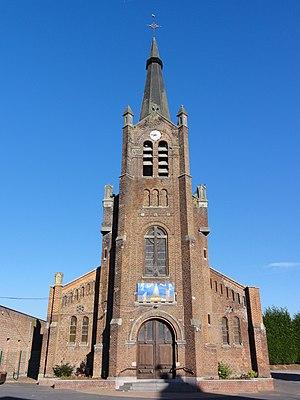
Neuf-Mesnil (Nord, Fr) église, façade.
Neuf-Mesnil est une commune française située dans le département du Nord, en région Hauts-de-France.